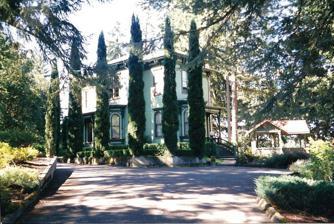
Building: Port–Manning House
Country: United States of America
Year built: 1884
Historic house in Oregon, United States United States historic place Port–Manning House U.S. National Register of Historic Places The Port–Manning House in 2006 Location in Salem, Oregon Show map of Oregon Port–Manning House (the United States) Show map of the United States Location 4922 Halls Ferry Road South Salem, Oregon Coordinates 44°52′51″N 123°07′53″W / 44.880887°N 123.131448°W / 44.880887; -123.131448 Area 4.1 acres (1.7 ha) Built 1884 Architectural style Italian Villa NRHP reference No. 78002301 Added to NRHP October 2, 1978 The Port–Manning House is a historic home in Salem , Oregon , United States . The house was built in 1884 by Dr. Luke A. Port. The house was designed after the Italianate Victorian style. Under threat of demolition, it was moved from its downtown location to south of the city of Salem in 1972. The house was listed on the National Register of Historic Places in 1978. See also National Register of Historic Places listings in Marion County, Oregon References